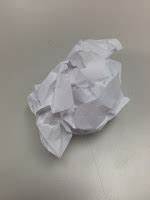
Label: paper